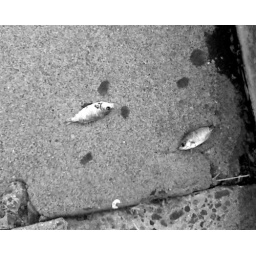
random dead fish encountered on a walk down the sidewalk in soma